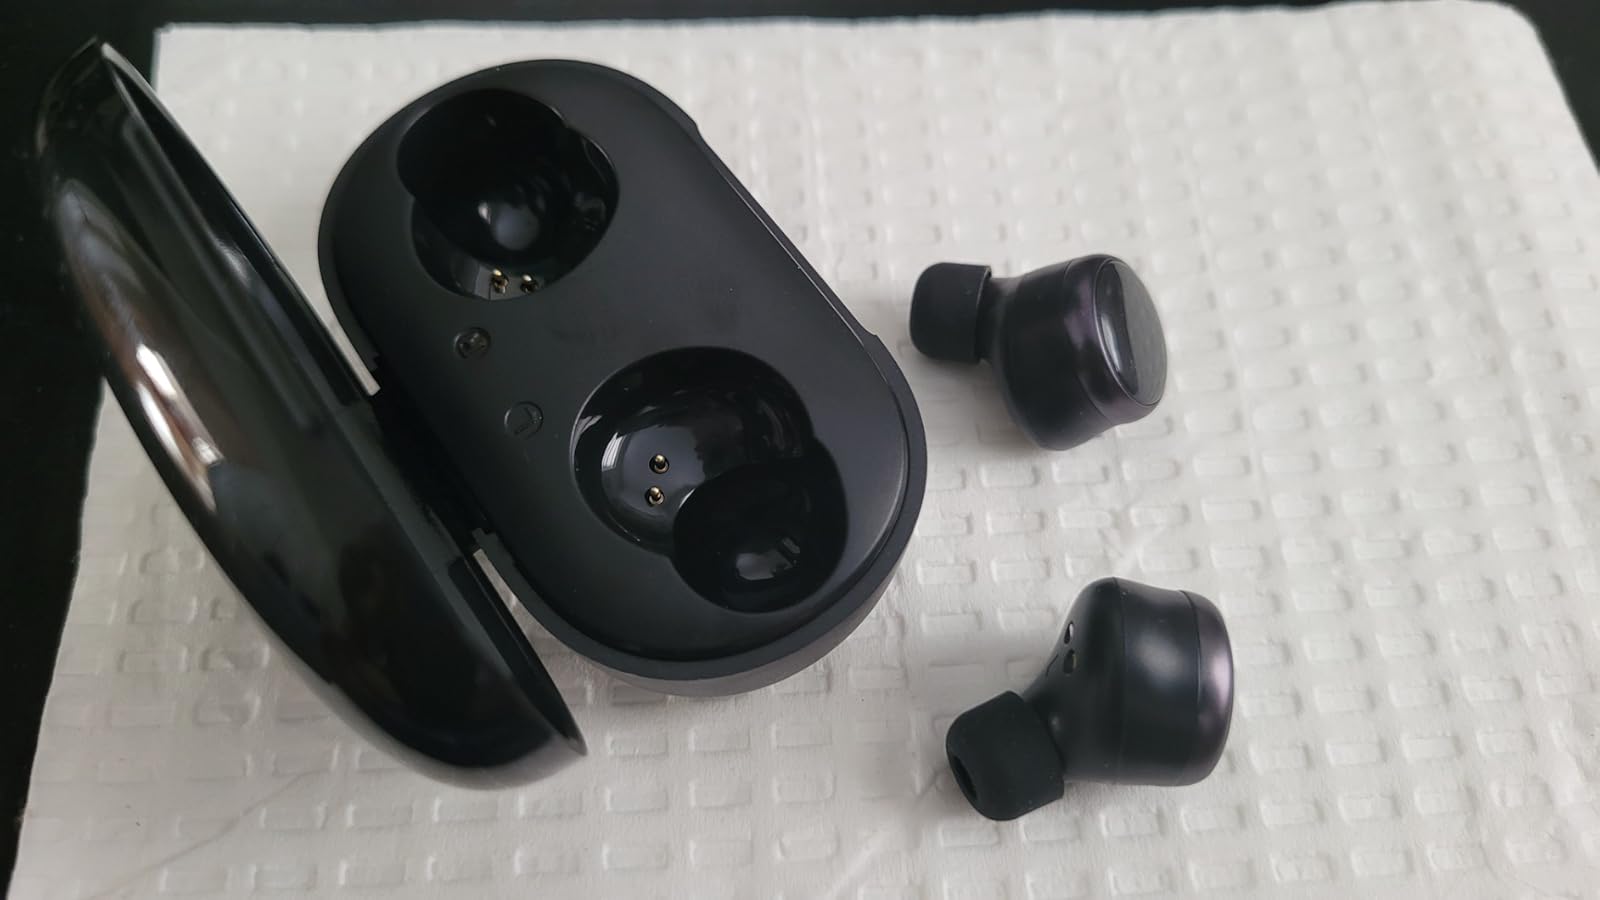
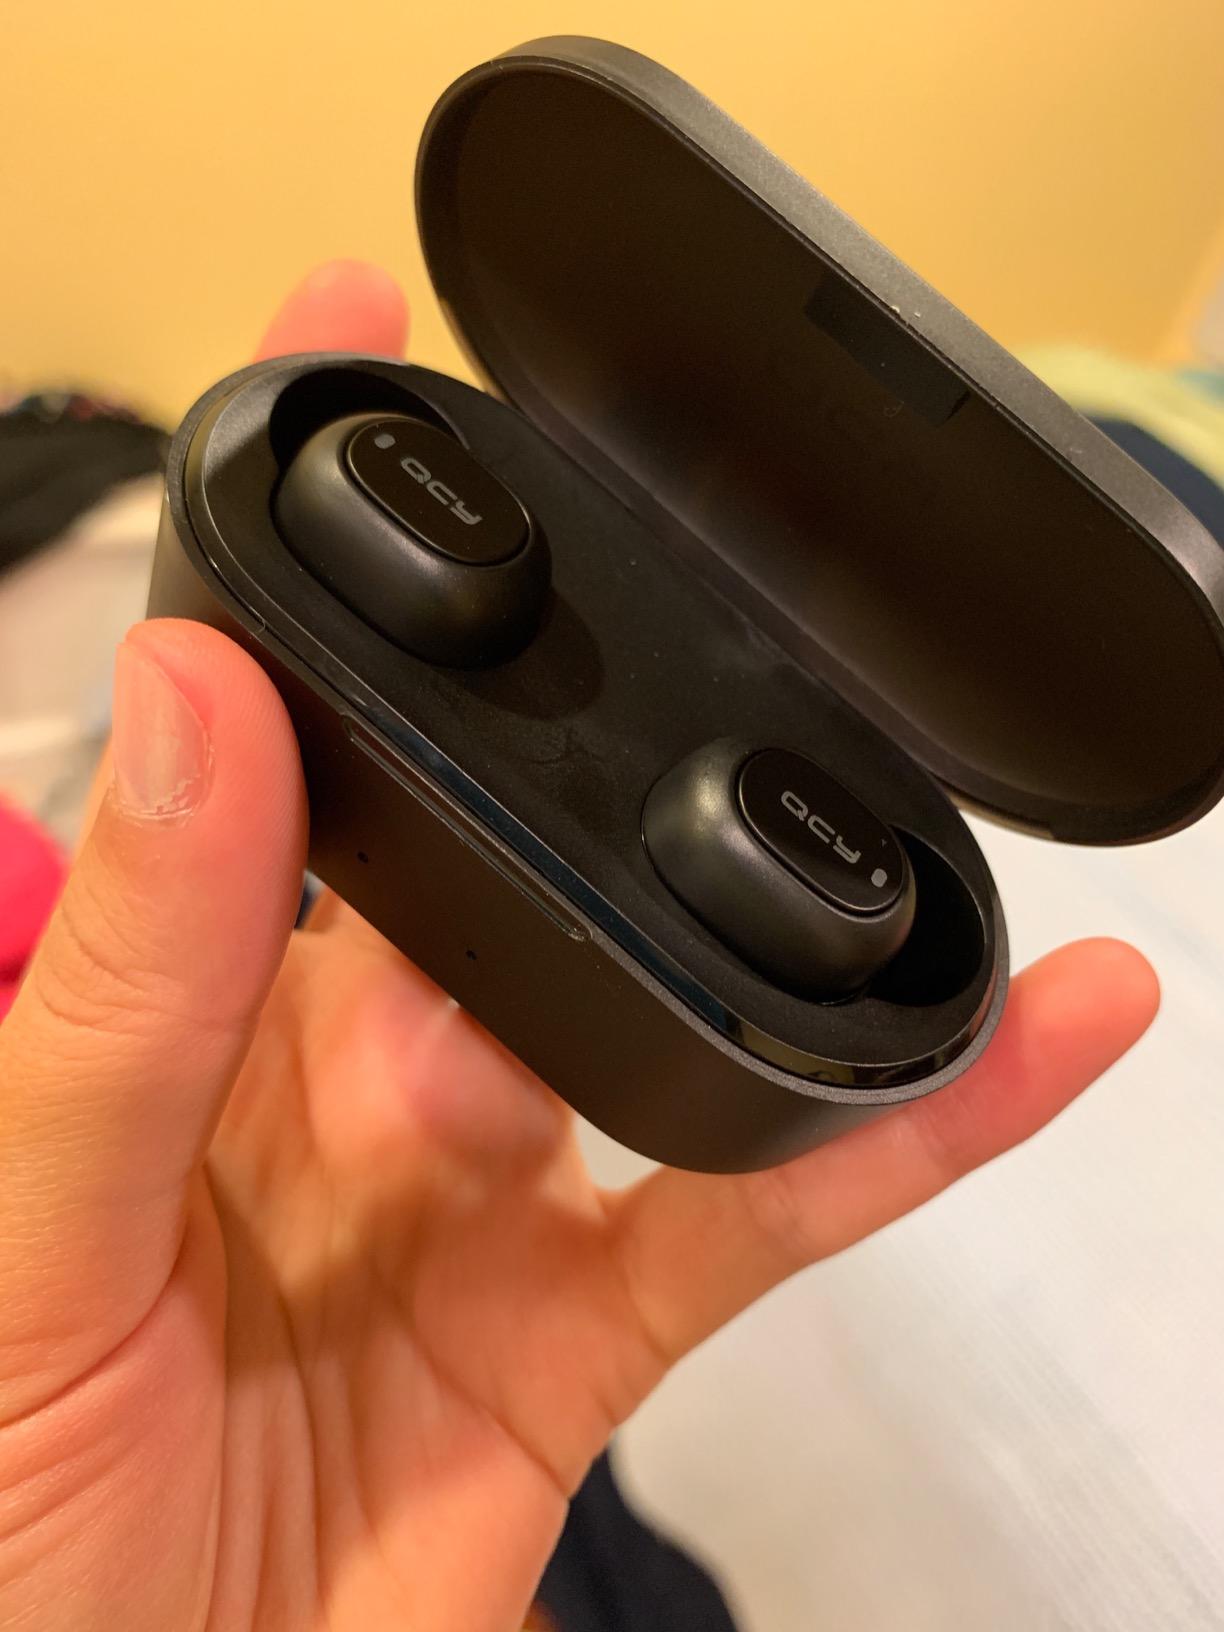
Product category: earbuds
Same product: no